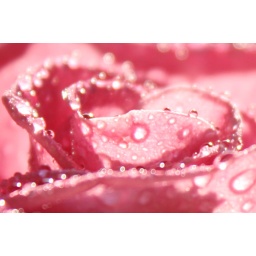
Extreme close up of a pink rose covered in water droplets